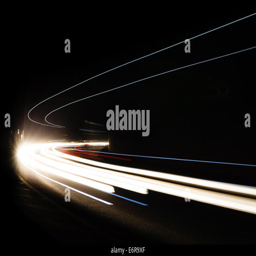
car light trails in the tunnel .